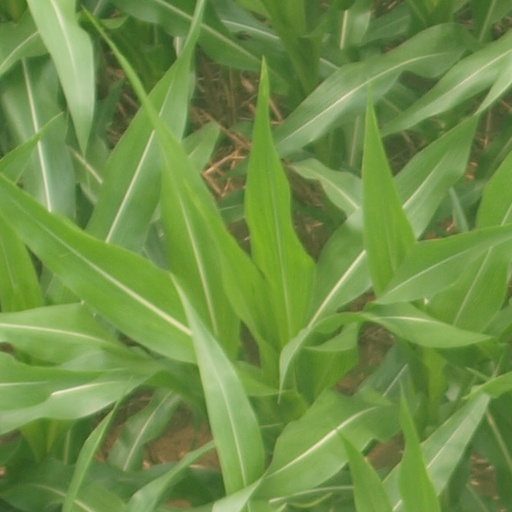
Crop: maize; corn